Rolls (restaurant chain)

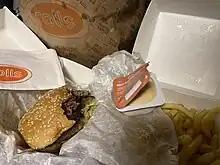
Takeout burger and fries from Rolls

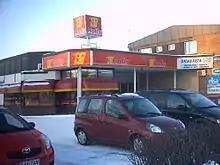
A Rolls restaurant in Kauhava in 2008

Rolls is a Finnish chain of hamburger fast food restaurants. The first Rolls restaurant was opened in Seinäjoki in 1988. Owned by Jokes Family Oy, the chain has over one hundred restaurants throughout the country as of 2024.